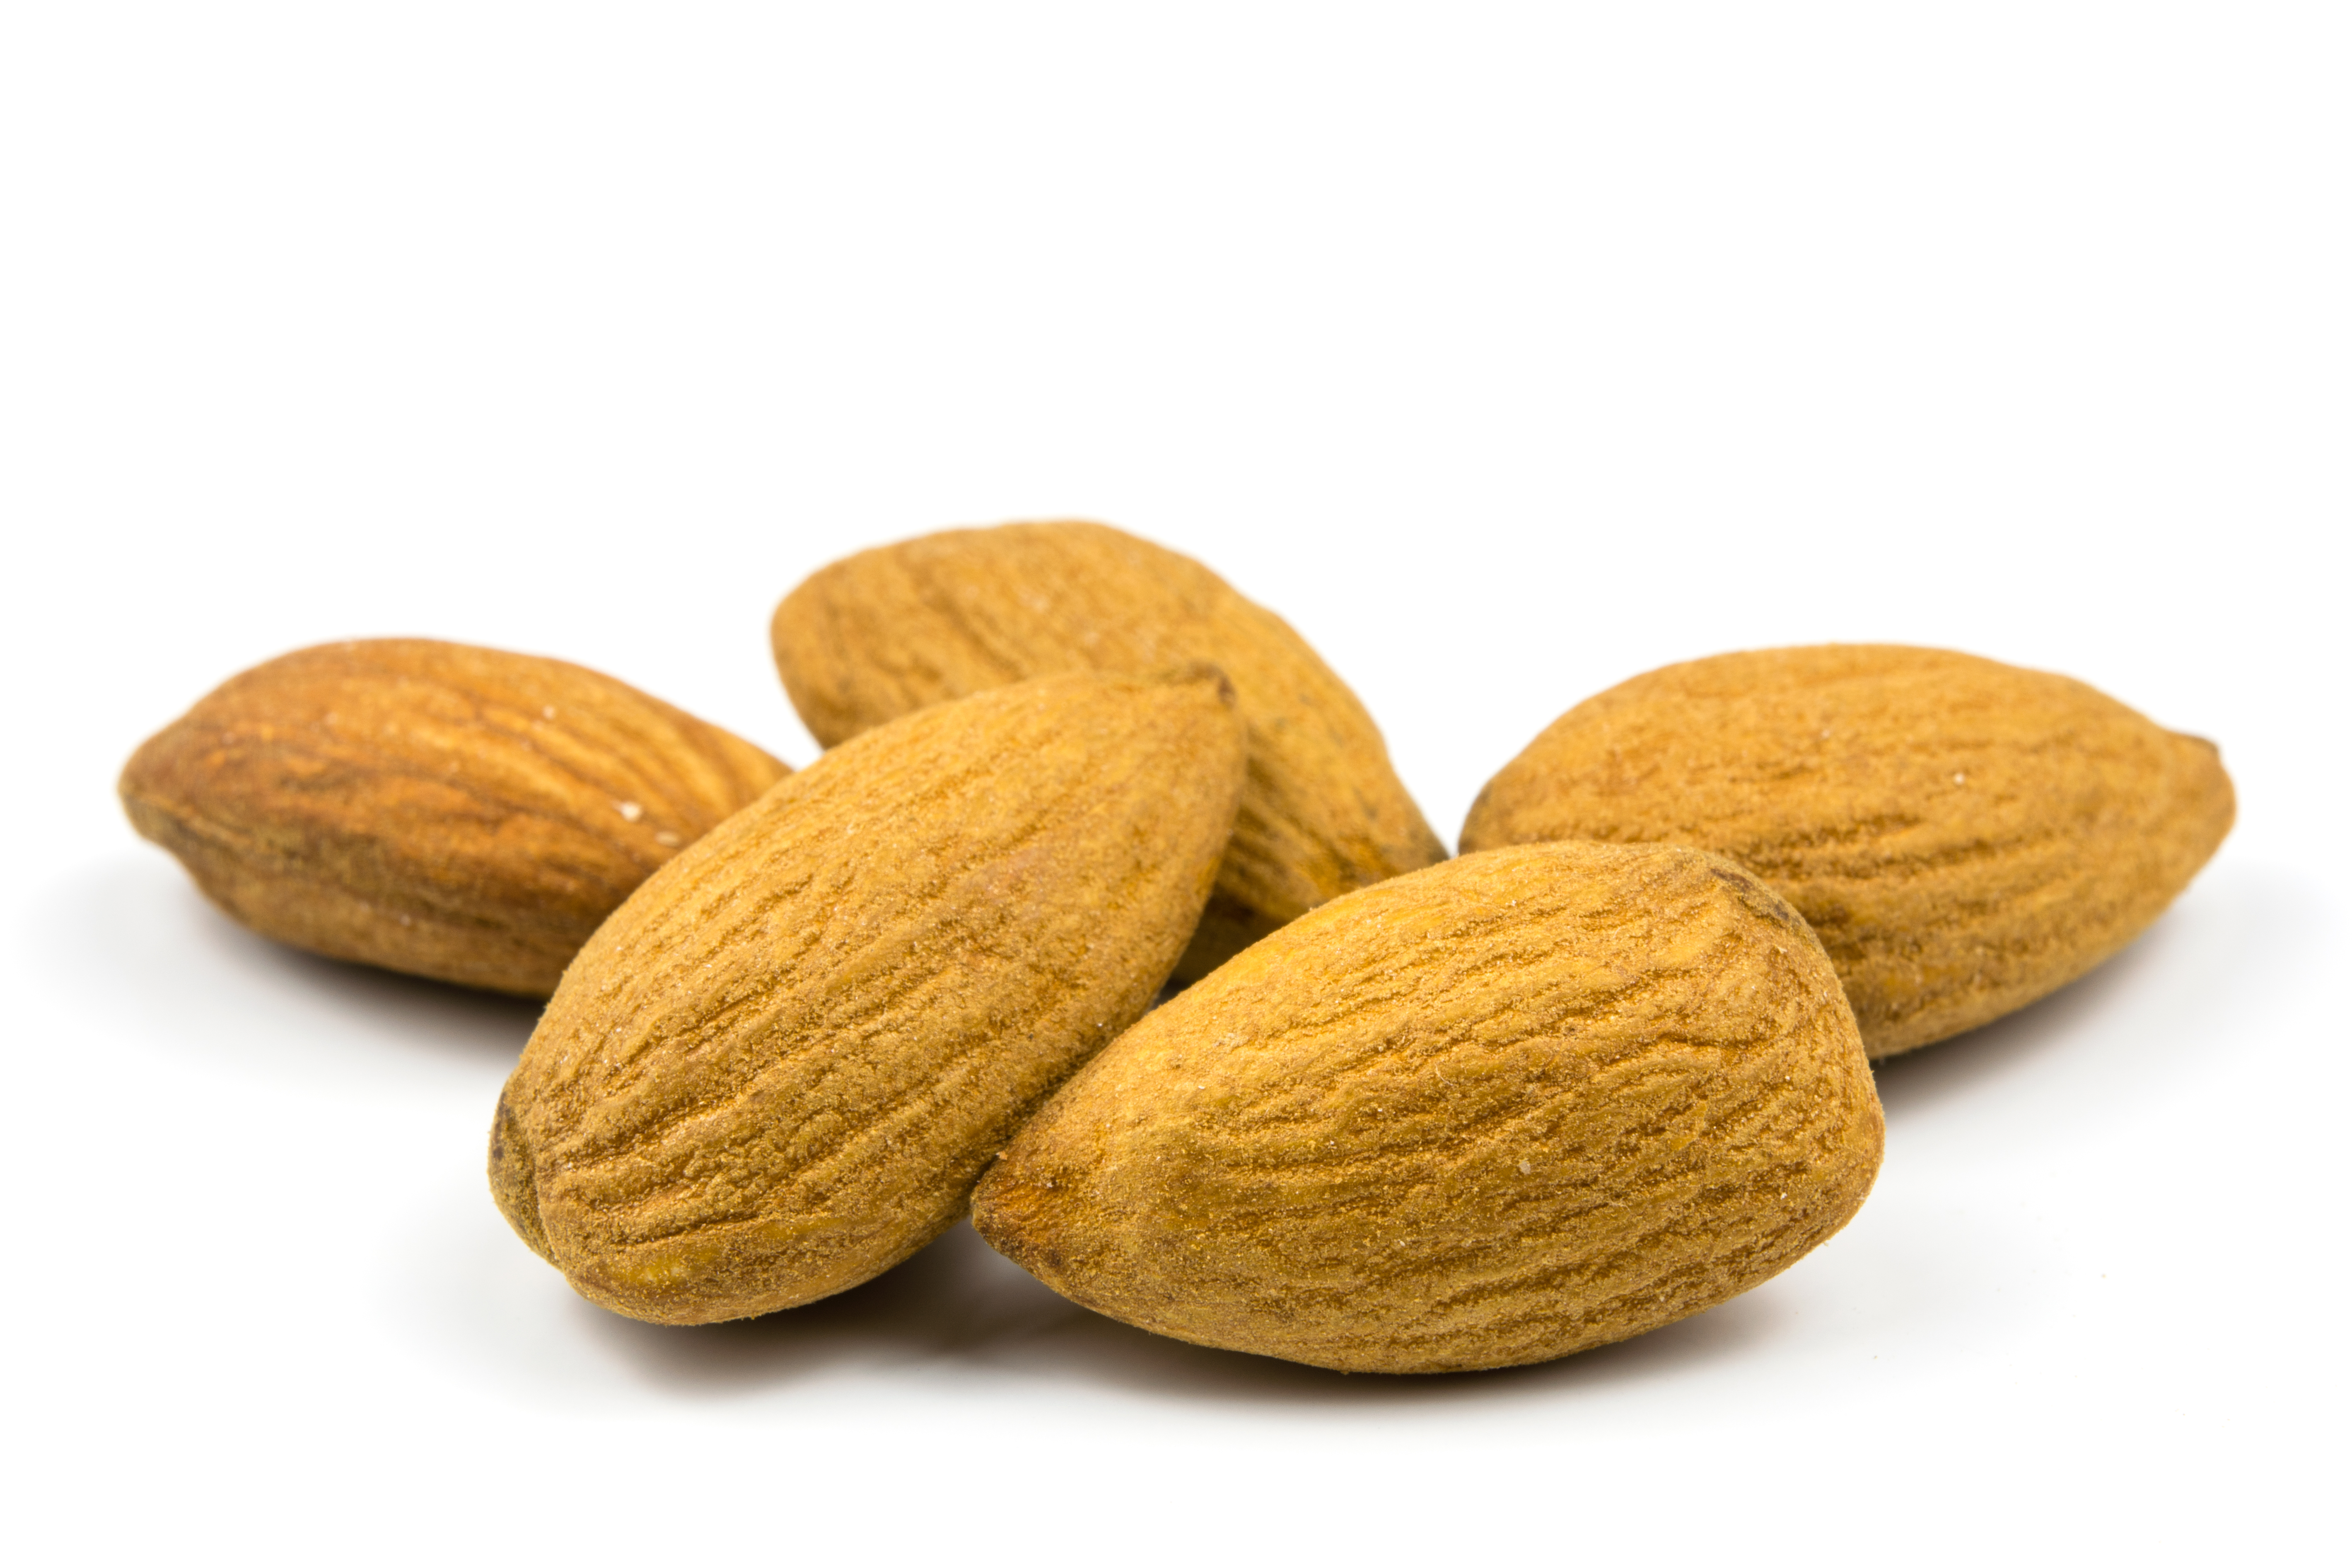
snack, group, ingredient, closeup, almond, white, nut, seed, organic, raw, pile, nutrition, background, brown, food, healthy, isolated, vegetarian, kernel, macro, nature, natural, tasty, fruit, diet, many, protein, vegan, energy, health, plant, detail, almonds, studio, cutout, bunch, meal, nutty, gourmet, cracked, oil, vitamin, antioxidants, nuts, nutshell, portion, cuisine, dish, nuts seeds, wood, tree, natural foods, fiber, balance, still life photography, superfood